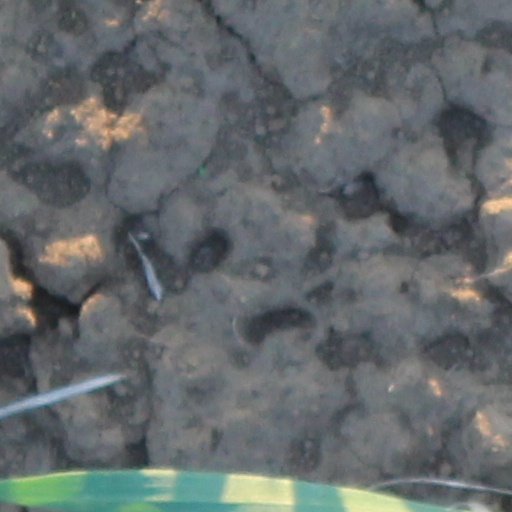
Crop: wheat